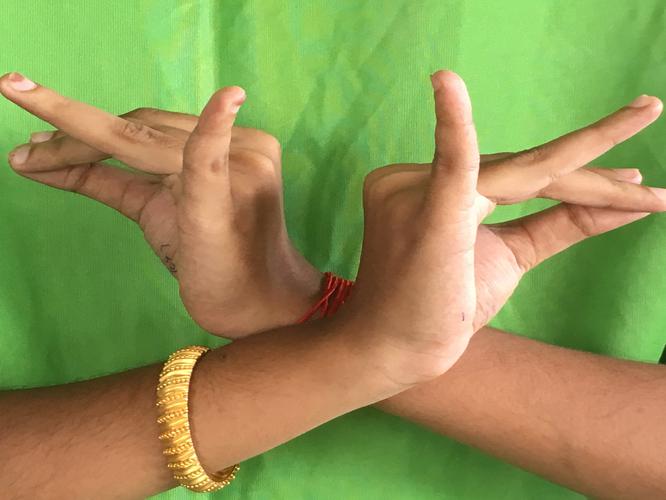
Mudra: Katakavardhana
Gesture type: double_hand